Arthur Oakley Coltman

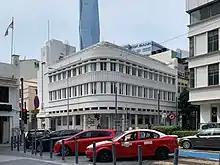
OCBC Building

The Lee Rubber Building or Nan Yi Building sits on a prominent corner in Kuala Lumpur's Chinatown. This four-storey Art Deco building was commissioned in the early 1930s by the Lee Rubber Company, a multimillion-dollar enterprise set up by Lee Kong Chian (1893–1967), a Chinese businessman from the southern Malaysian state of Johor who was known as the 'rubber and pineapple king'.